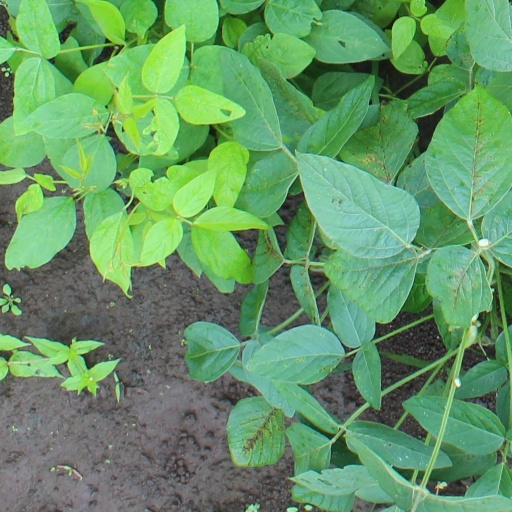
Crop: soybean